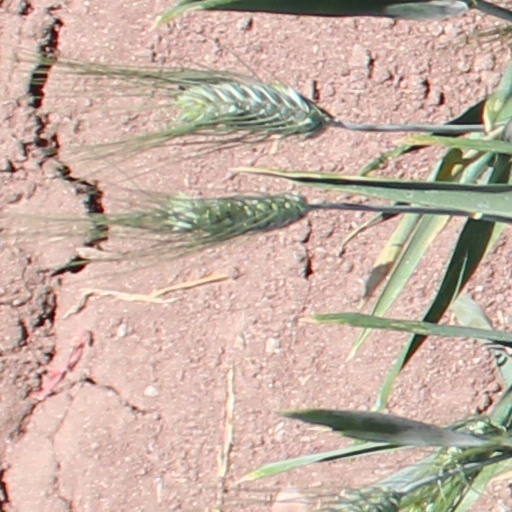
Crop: wheat